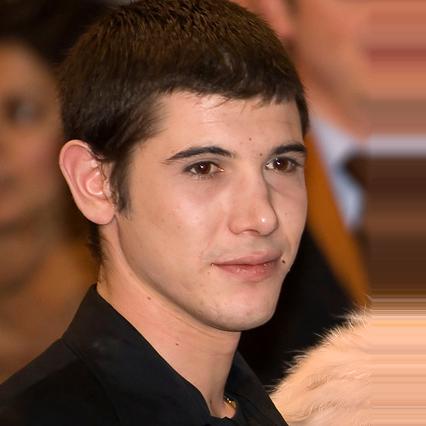
Age: 22